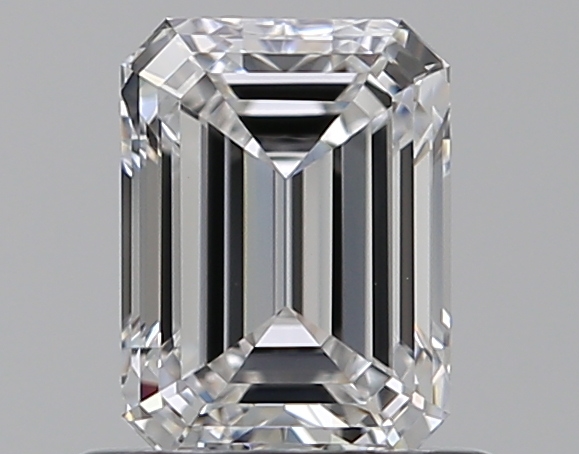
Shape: emerald
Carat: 0.71
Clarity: VVS1
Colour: E
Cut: EX
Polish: EX
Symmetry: EX
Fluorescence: F
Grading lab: GIA
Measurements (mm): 5.82 x 4.31 x 2.94